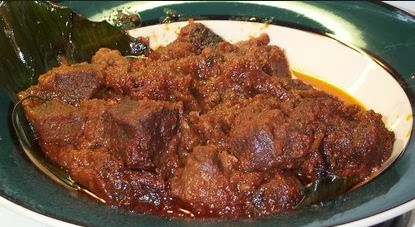
Label: daging_rendang